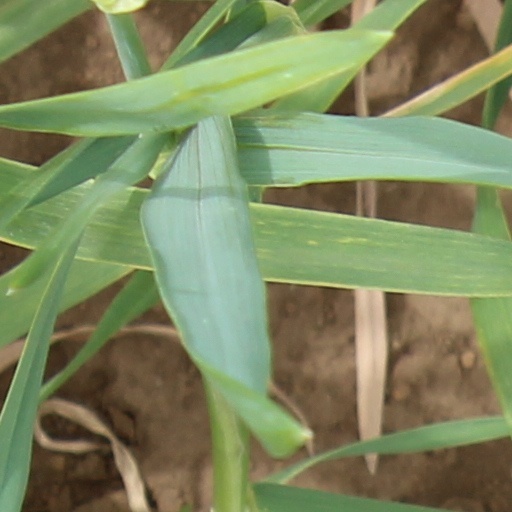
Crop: wheat